2017 Zimbabwean coup d'état

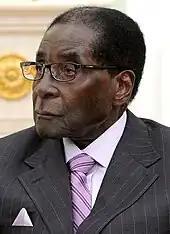
President Robert Mugabe, 93, who under different titles led Zimbabwe between 1980 and 2017

There were well-attended and exuberant but peaceful public demonstrations in Harare and in all major towns in the country, supporting the actions of the army and celebrating the apparent end of Mugabe's presidency. Demonstrators also massed outside his office calling on him to quit. Protesters booed and jeered a motorcade that left Mugabe's residence, although a security source stated that Mugabe was not travelling.